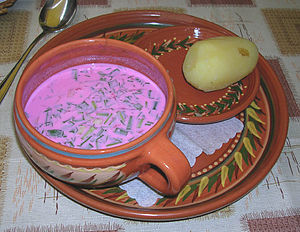
Det litauiske køkken / Hyldevarer / Brød
Kold borsjtj med en kogt kartoffel
Det litauiske køkken anvender produkter der passer til det kølige og fugtige nordlige klima: byg, kartofler, rug, roer, kål, bær og svampe, som dyrkes lokalt, og mejeriprodukter der er en af landets specialiteter. Da Litauen deler klima og landbrugstradition med Østeuropa, har det litauiske køkken meget til fælles med det polske, ukrainske og russiske køkken, og har nogle fællestræk med ungarsk, rumænsk, og georgisk køkkener samt ashkenazer køkkenet. Men det har sine egne særlige kendetegn, som er opstået af en række påvirkninger under landets lange og vanskelige historie.